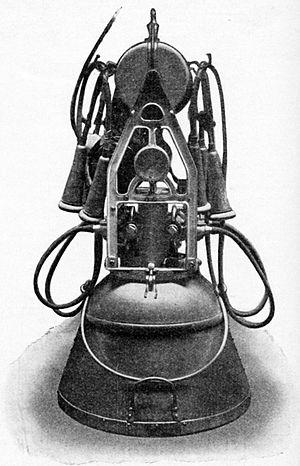
La machine à traire est un appareil permettant d'effectuer la traite mécanique des animaux en élevage laitier.